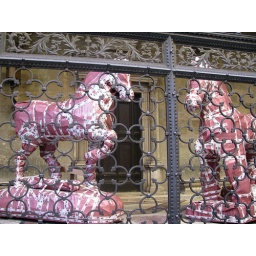
Mario Ceroli horses all wrapped up in pink (for transport)